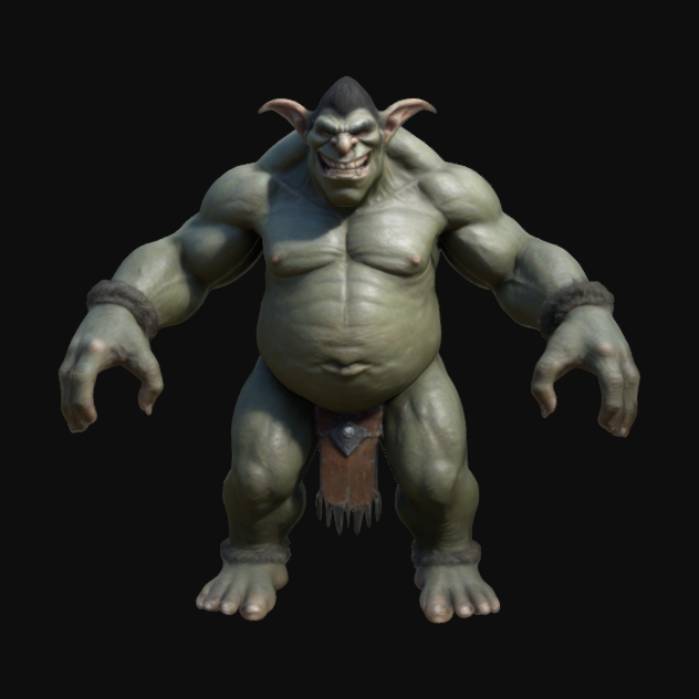
미적 점수 (1~10점): 7